Hugh Gough, 1st Viscount Gough

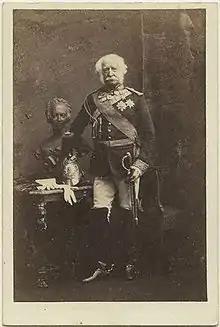
Hugh Gough, 1861, by Camille Silvy

Gough became General Officer Commanding the Mysore division of the Madras Army in 1837. At the outset of the First Opium War in March 1839 he was appointed commander-in-chief of the British forces in China. He led the assault at the Battle of Canton in May 1841, and having been promoted to the local rank of lieutenant general in India and in China on 18 June 1841, he also led the assault at the Battle of Amoy in August 1841. Advanced to Knight Grand Cross of the Order of the Bath on 14 October 1841 and promoted to the substantive rank of lieutenant general on 23 November 1841, he commanded the British forces at the Battle of Chapu in May 1842 and at the Battle of Chinkiang in July 1842. After the Treaty of Nanking, the British forces were withdrawn and he returned to India. He became a baronet on 1 December 1842 and was promoted to the local rank of full general in India on 3 March 1843.